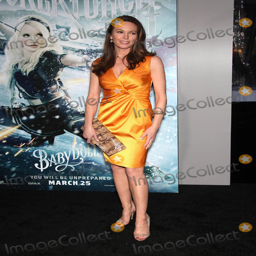
actor at the premiere of thriller film